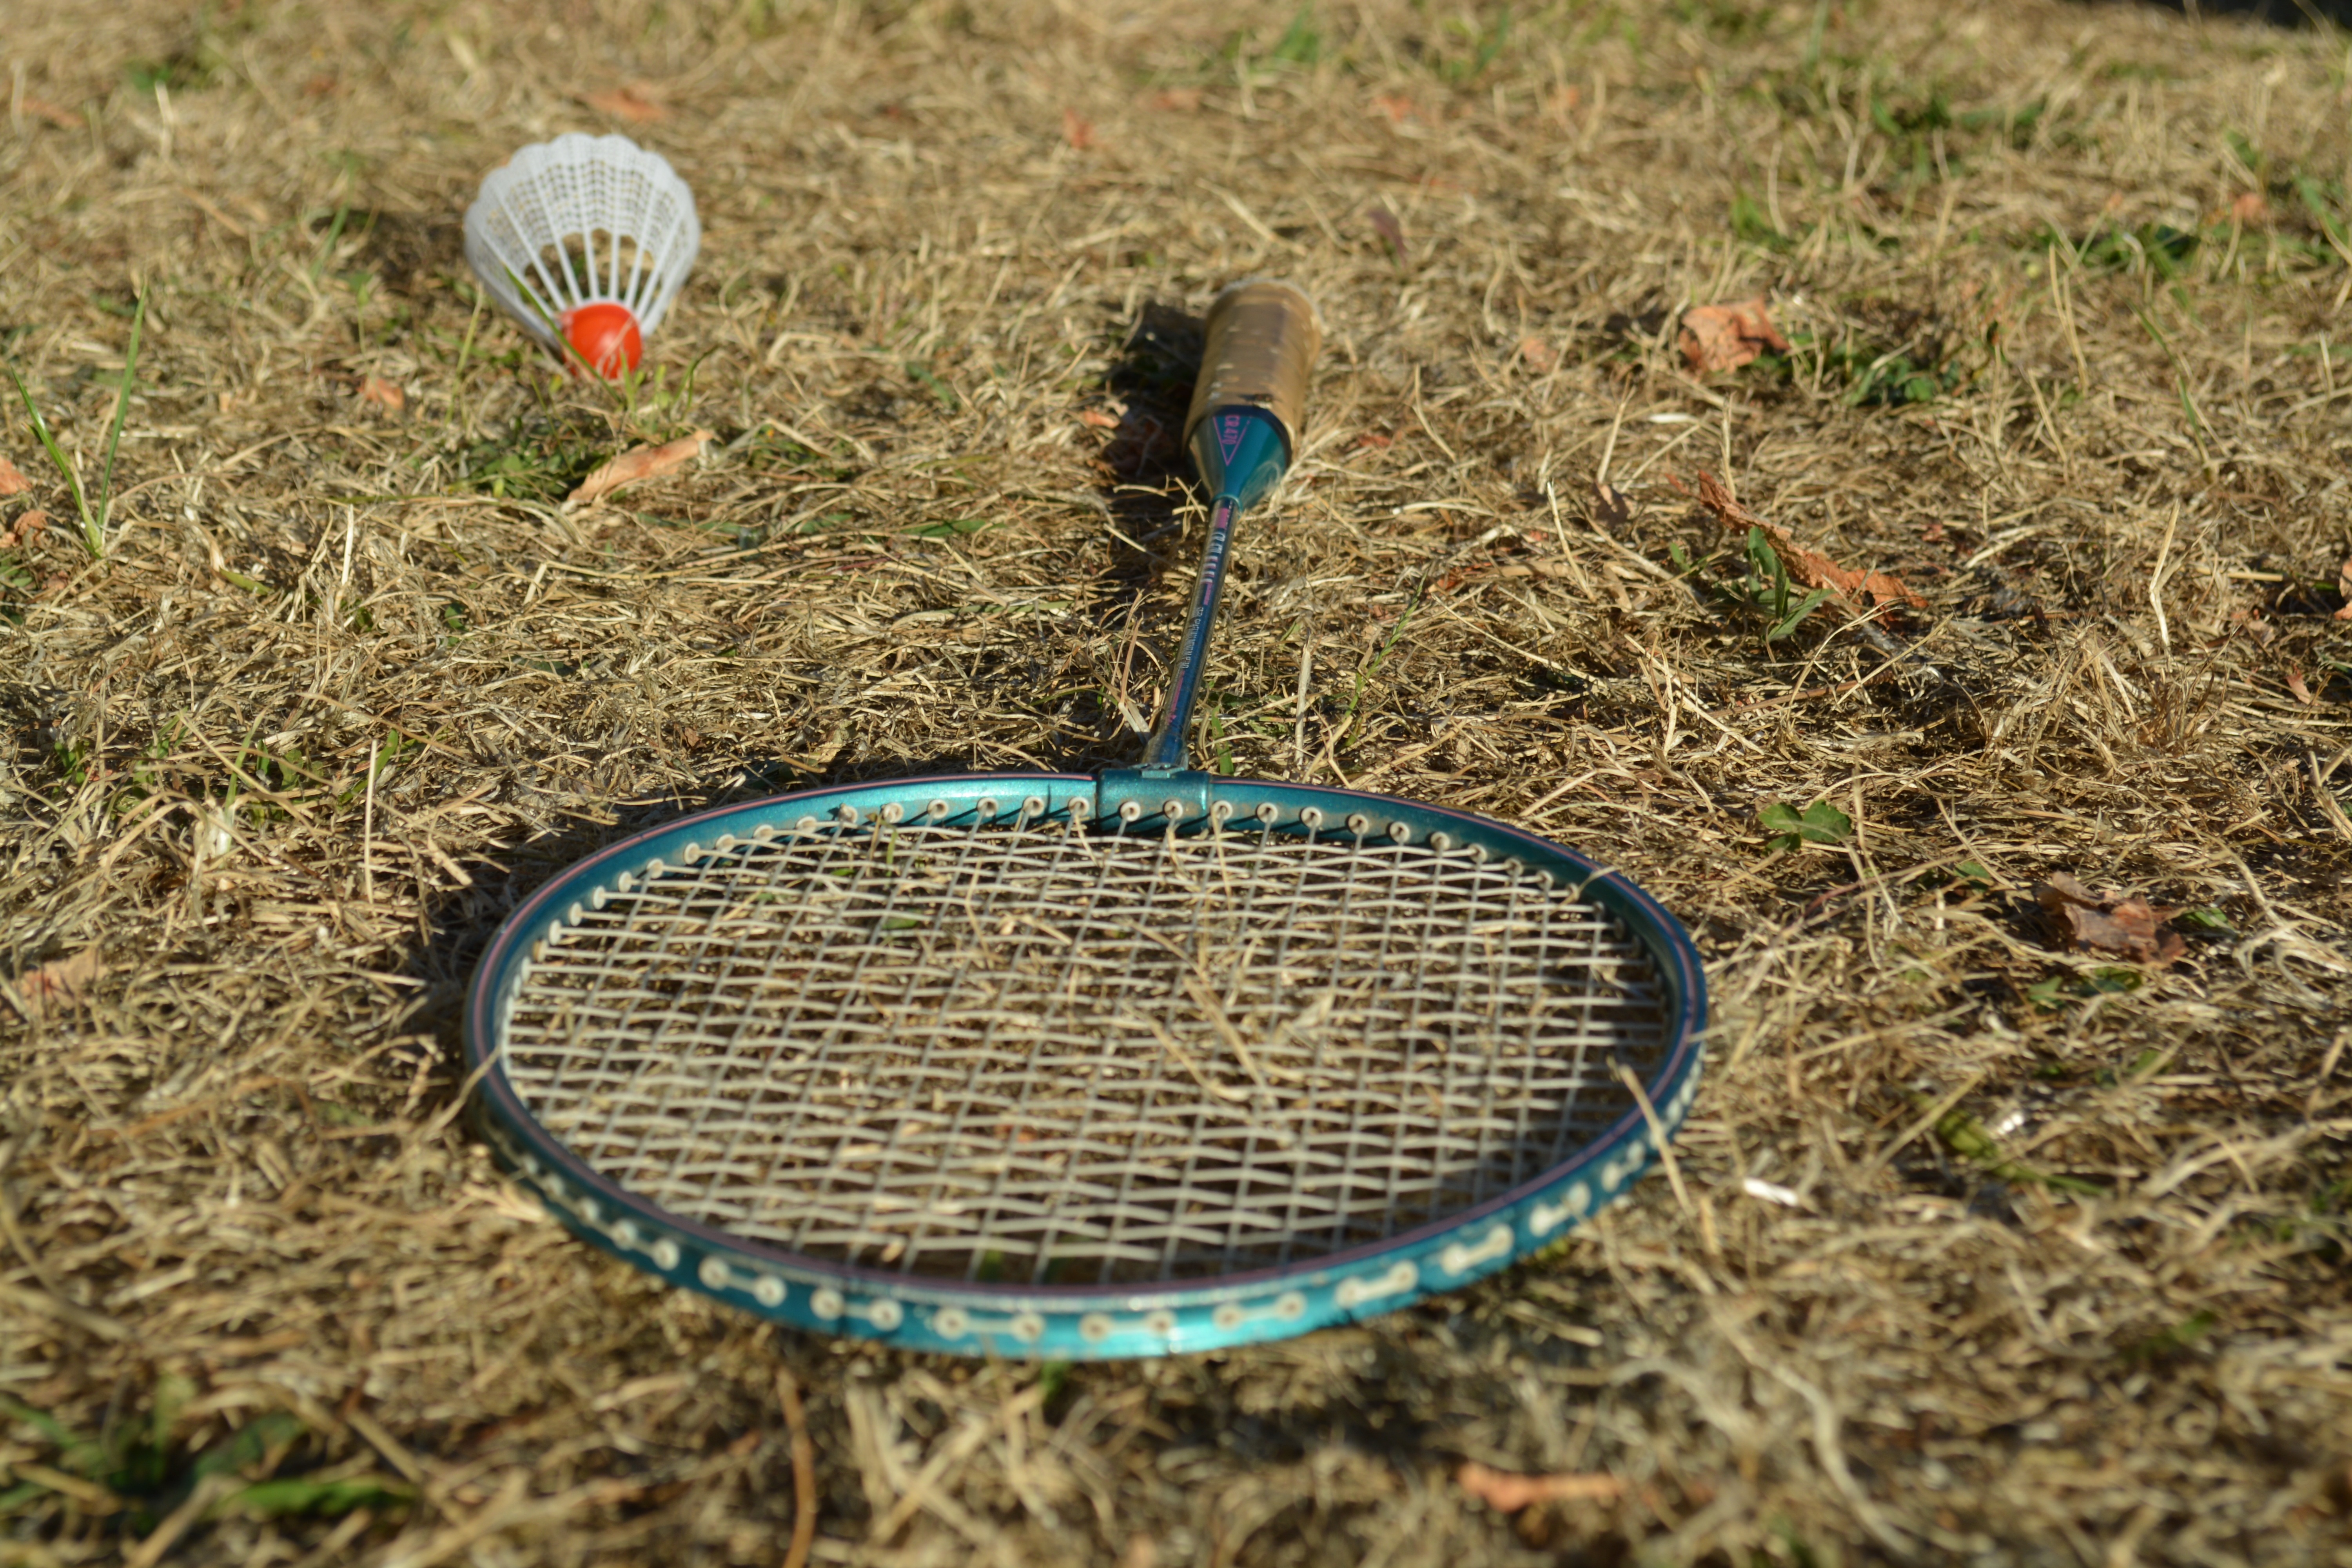
grass, outdoor, bird, lawn, game, play, soil, agriculture, garden, fun, yard, active, badminton, racket, shuttlecock, grass family